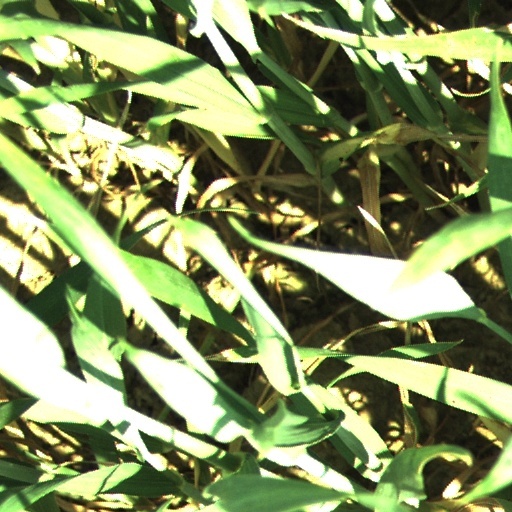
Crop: wheat